Yellow-shouldered amazon

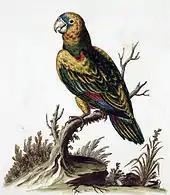
Possible extinct subspecies from Aruba, "A. b. canifrons"

Declines in several main land populations have been extensively documented, there are believed to be 2,500–10,000 yellow-shouldered amazons in the wild.